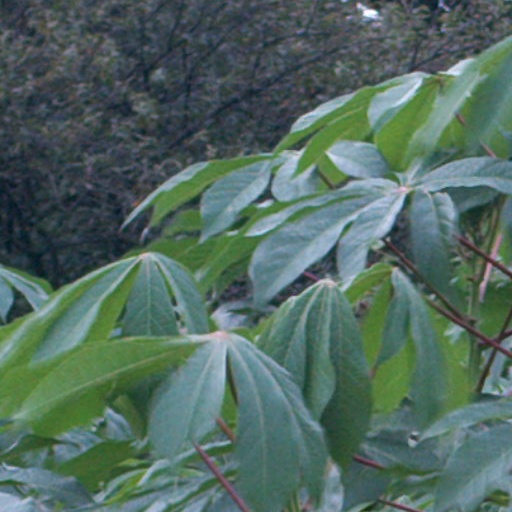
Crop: cassava